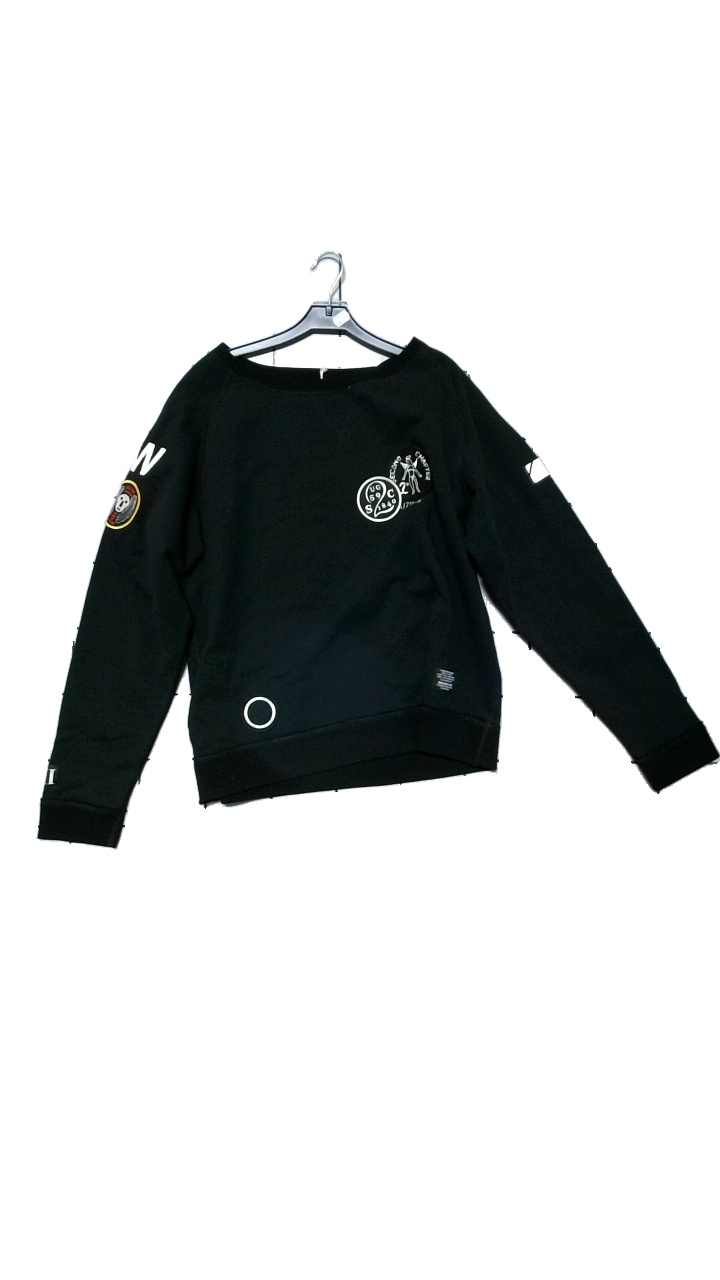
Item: Sweater (Men)
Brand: Burglar Co.
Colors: Black
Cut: C-collar
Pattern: Other
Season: All
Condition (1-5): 4
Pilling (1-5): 2
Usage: Reuse
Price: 50-100